Rudolf of Geneva

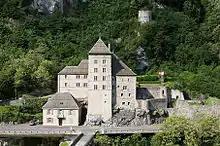
The castle of Saint-Maurice as it appears today.

In September 1262 Rudolf paid homage to the youthful Boniface, Count of Savoy, for the territories he held in fief from him. Boniface was probably not yet fourteen and still under the regency of his mother, Cécile des Baux. The homage of Rudolf is therefore one of the more important that comes down from the reign of Boniface, although it indicates that the latter was not yet styled with the full titulature of his father, Amadeus IV. Not long afterwards Boniface died and in August 1263 Rudolf was forced to homage anew to his old enemy, Peter, who was now Count of Savoy. After the arbitration of some minor differenced by the Bishop of Belley and the Abbot of Saint-Rambert, Rudolf did homage in an orchard below the castle at Saint-Rambert for his fiefs of Charousse, Cusy, Aubonne and Saint-Maurice-d'Agaune.